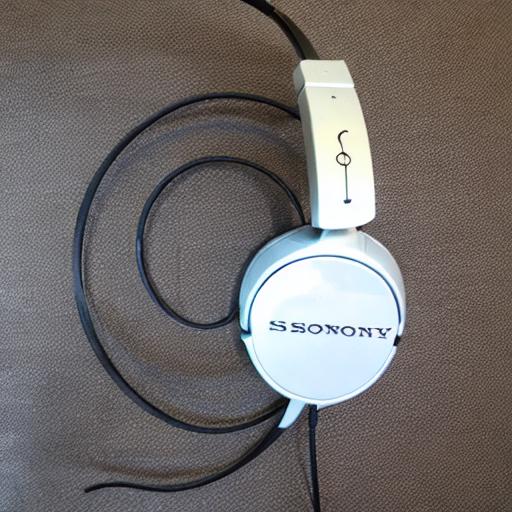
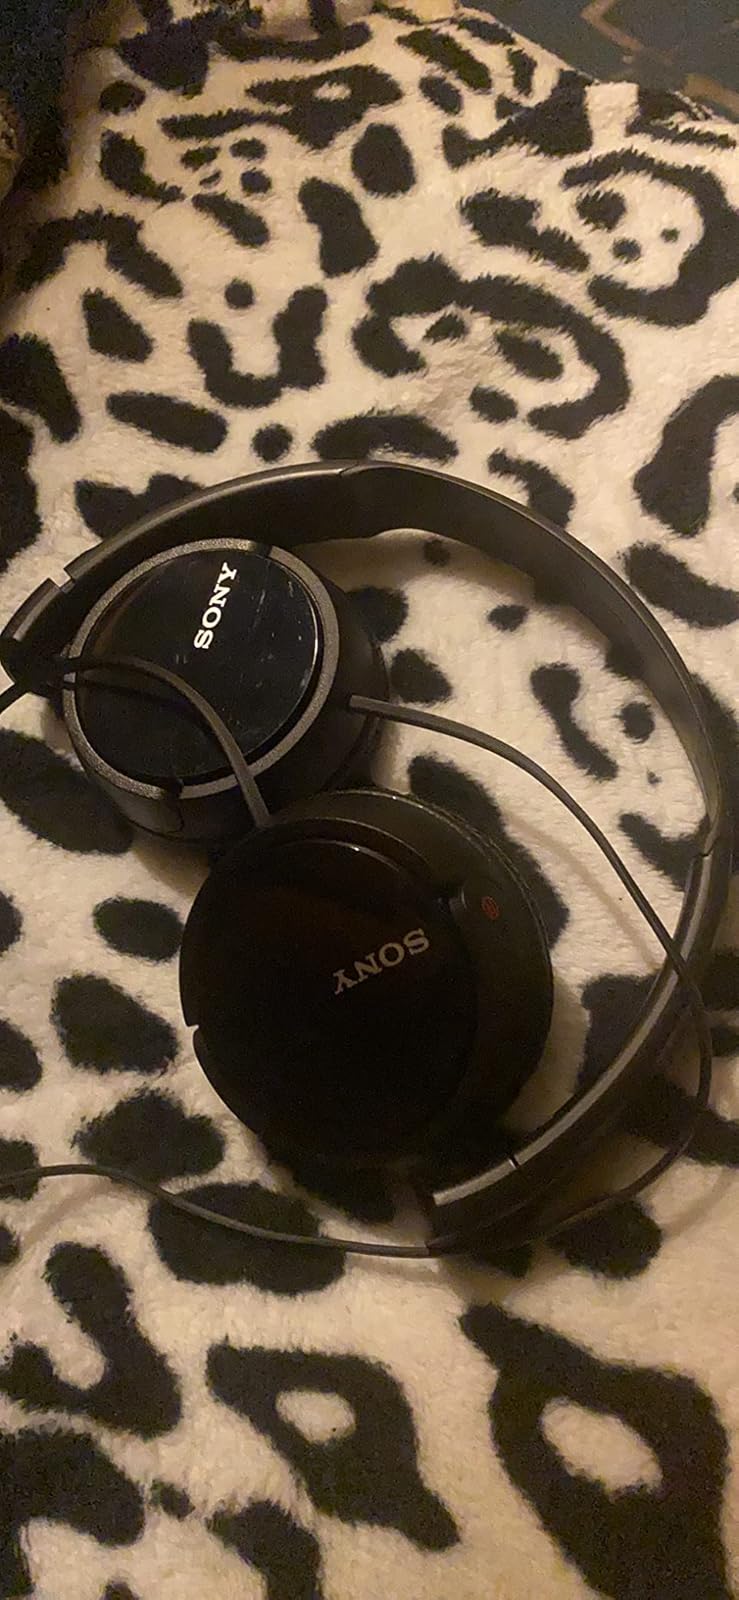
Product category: headphones
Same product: no